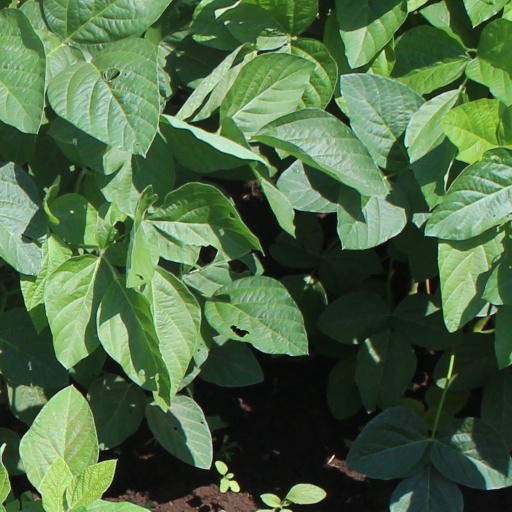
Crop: soybean